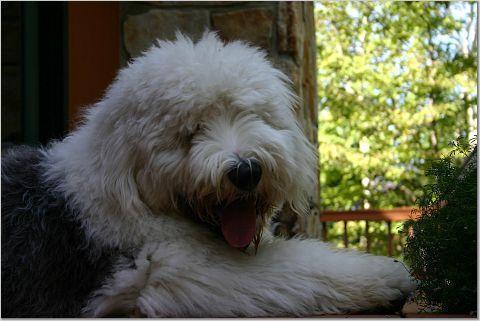
Old_English_sheepdog